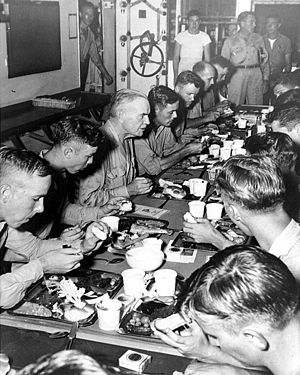
William Halsey, Jr. / 2. Verdenskrig / Slag i det centrale Stillehav / Leyte Gulf
Halsey spiser med besætningen på USS New Jersey.
Flådeadmiral William Frederick Halsey Jr. GBE var en amerikansk admiral. I begyndelsen af Stillehavskrigen havde Halsey kommandoen over den task force, som var dannet omkring hangarskibet USS Enterprise i en række angreb mod japansk-besatte mål. Han blev udnævnt til øverstkommanderende i det sydlige Stillehav og anførte allierede styrker under slaget om Guadalcanal og Felttoget på Salomonøerne. I 1943 blev han chef for den amerikanske 3. flåde, en post han beklædte i resten af krigen.